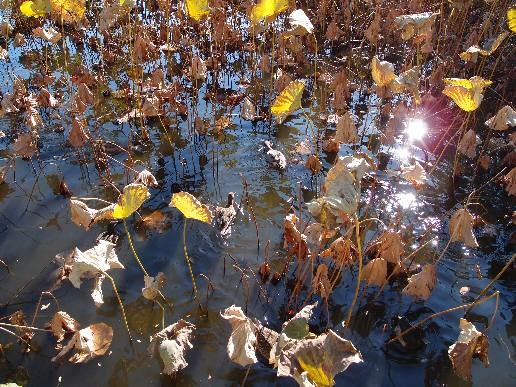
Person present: No